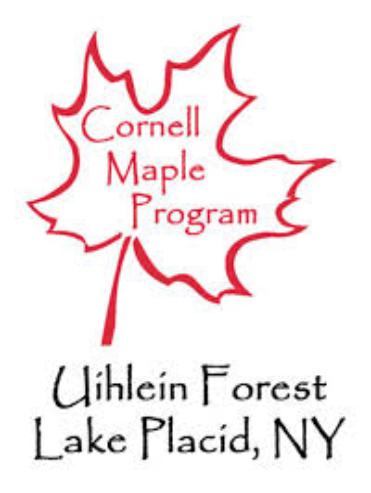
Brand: Maple
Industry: Electronic